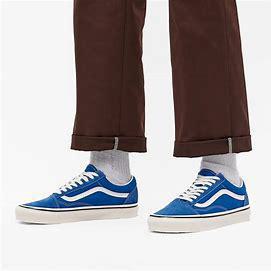
Brand: Vans
Model: UA Old Skool 36 DX